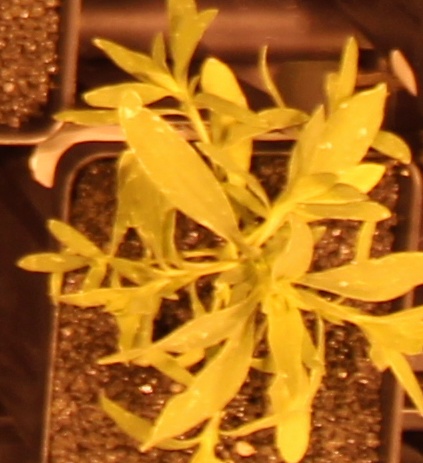
Label: Kochia